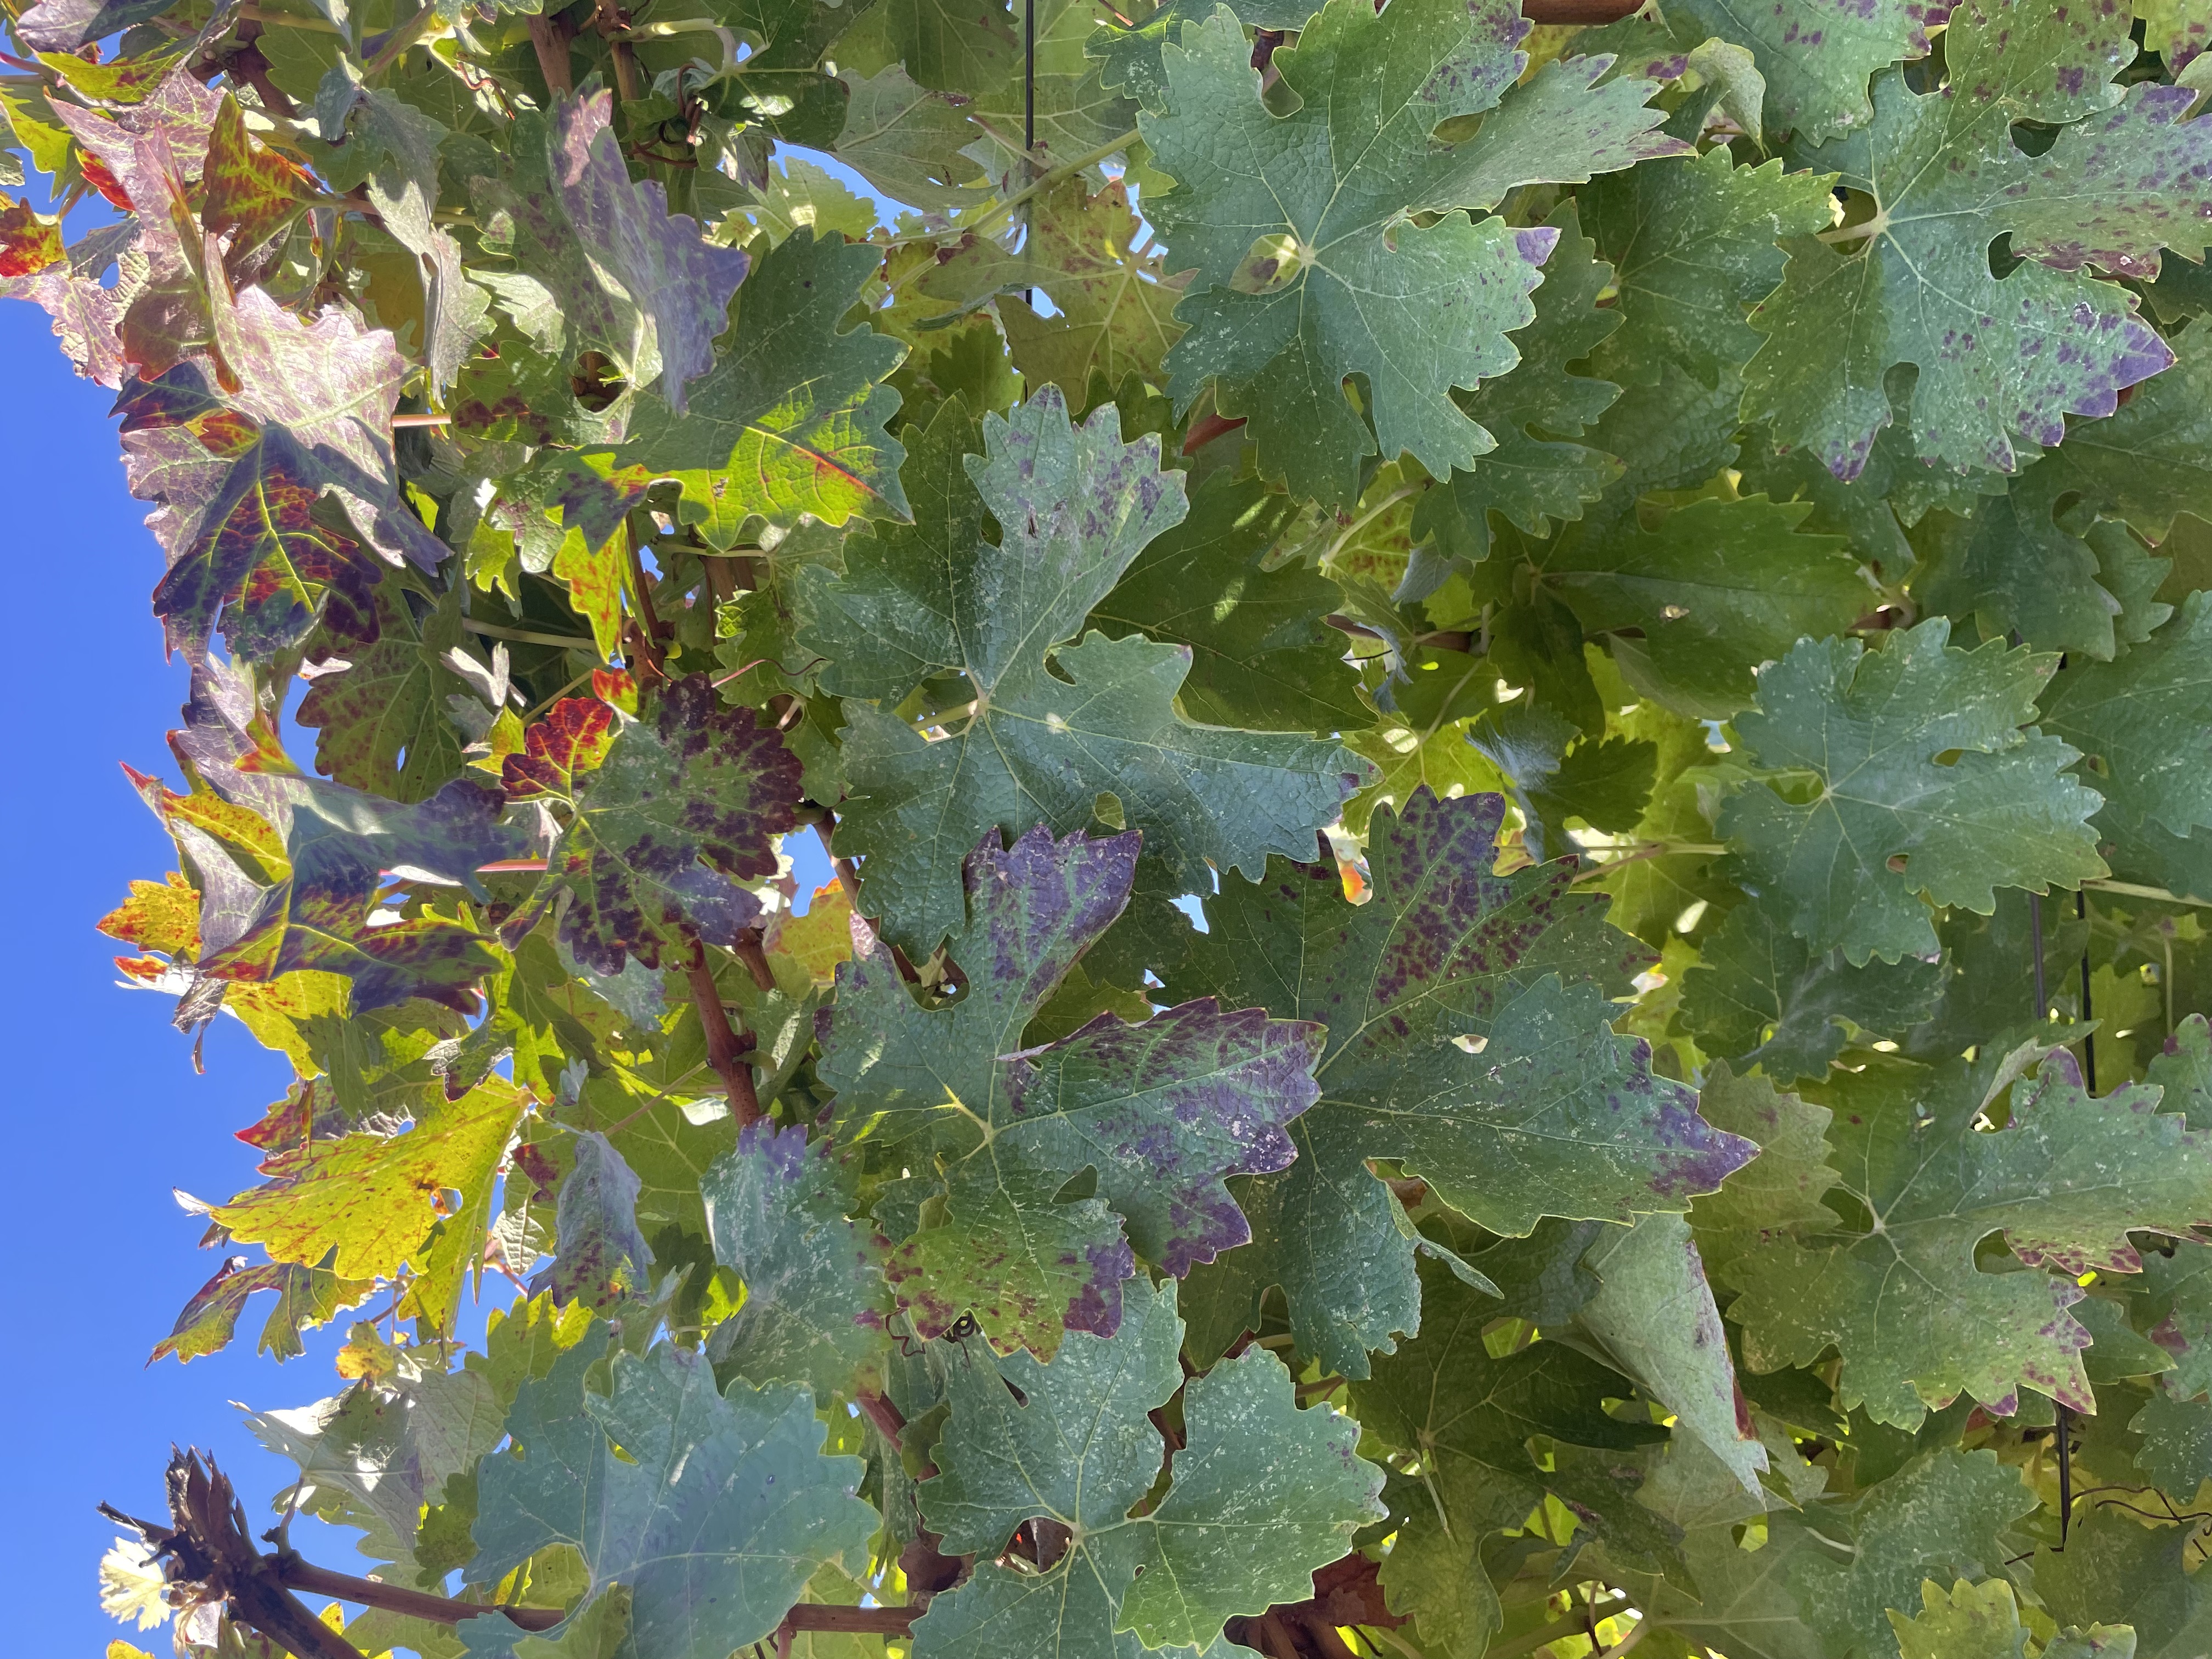
Label: Leafroll 3